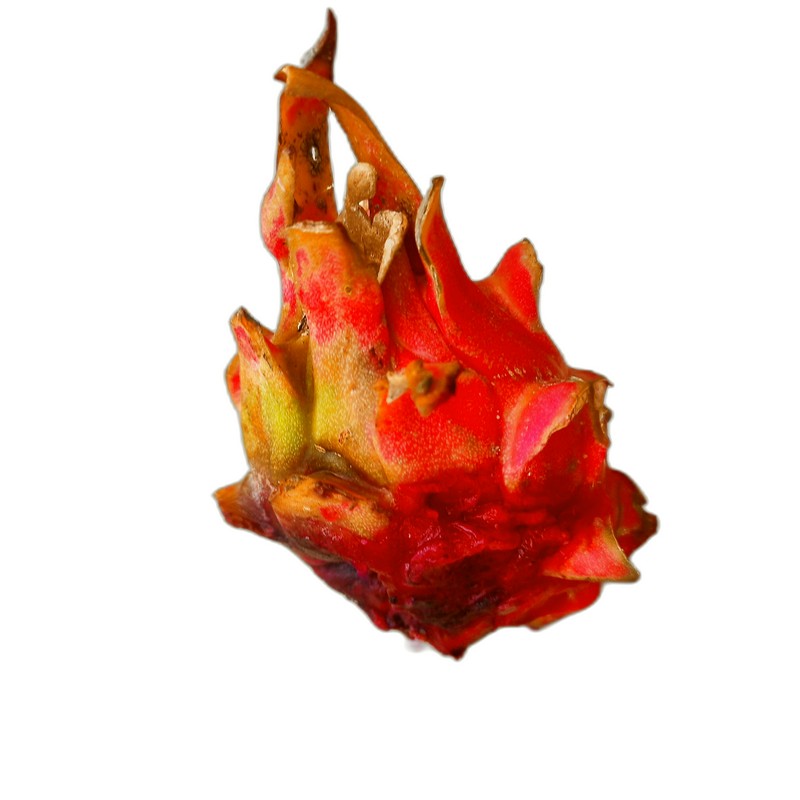
Label: Defect Dragon Fruit